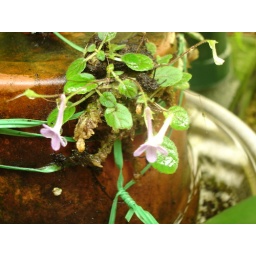
these are growing on the side of an inverted pot standing in ro water.